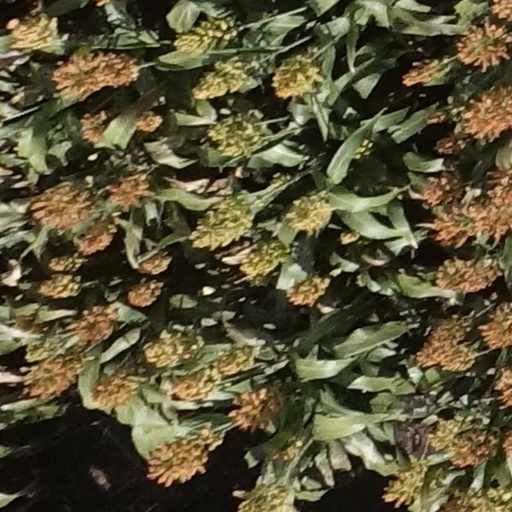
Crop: sorghum